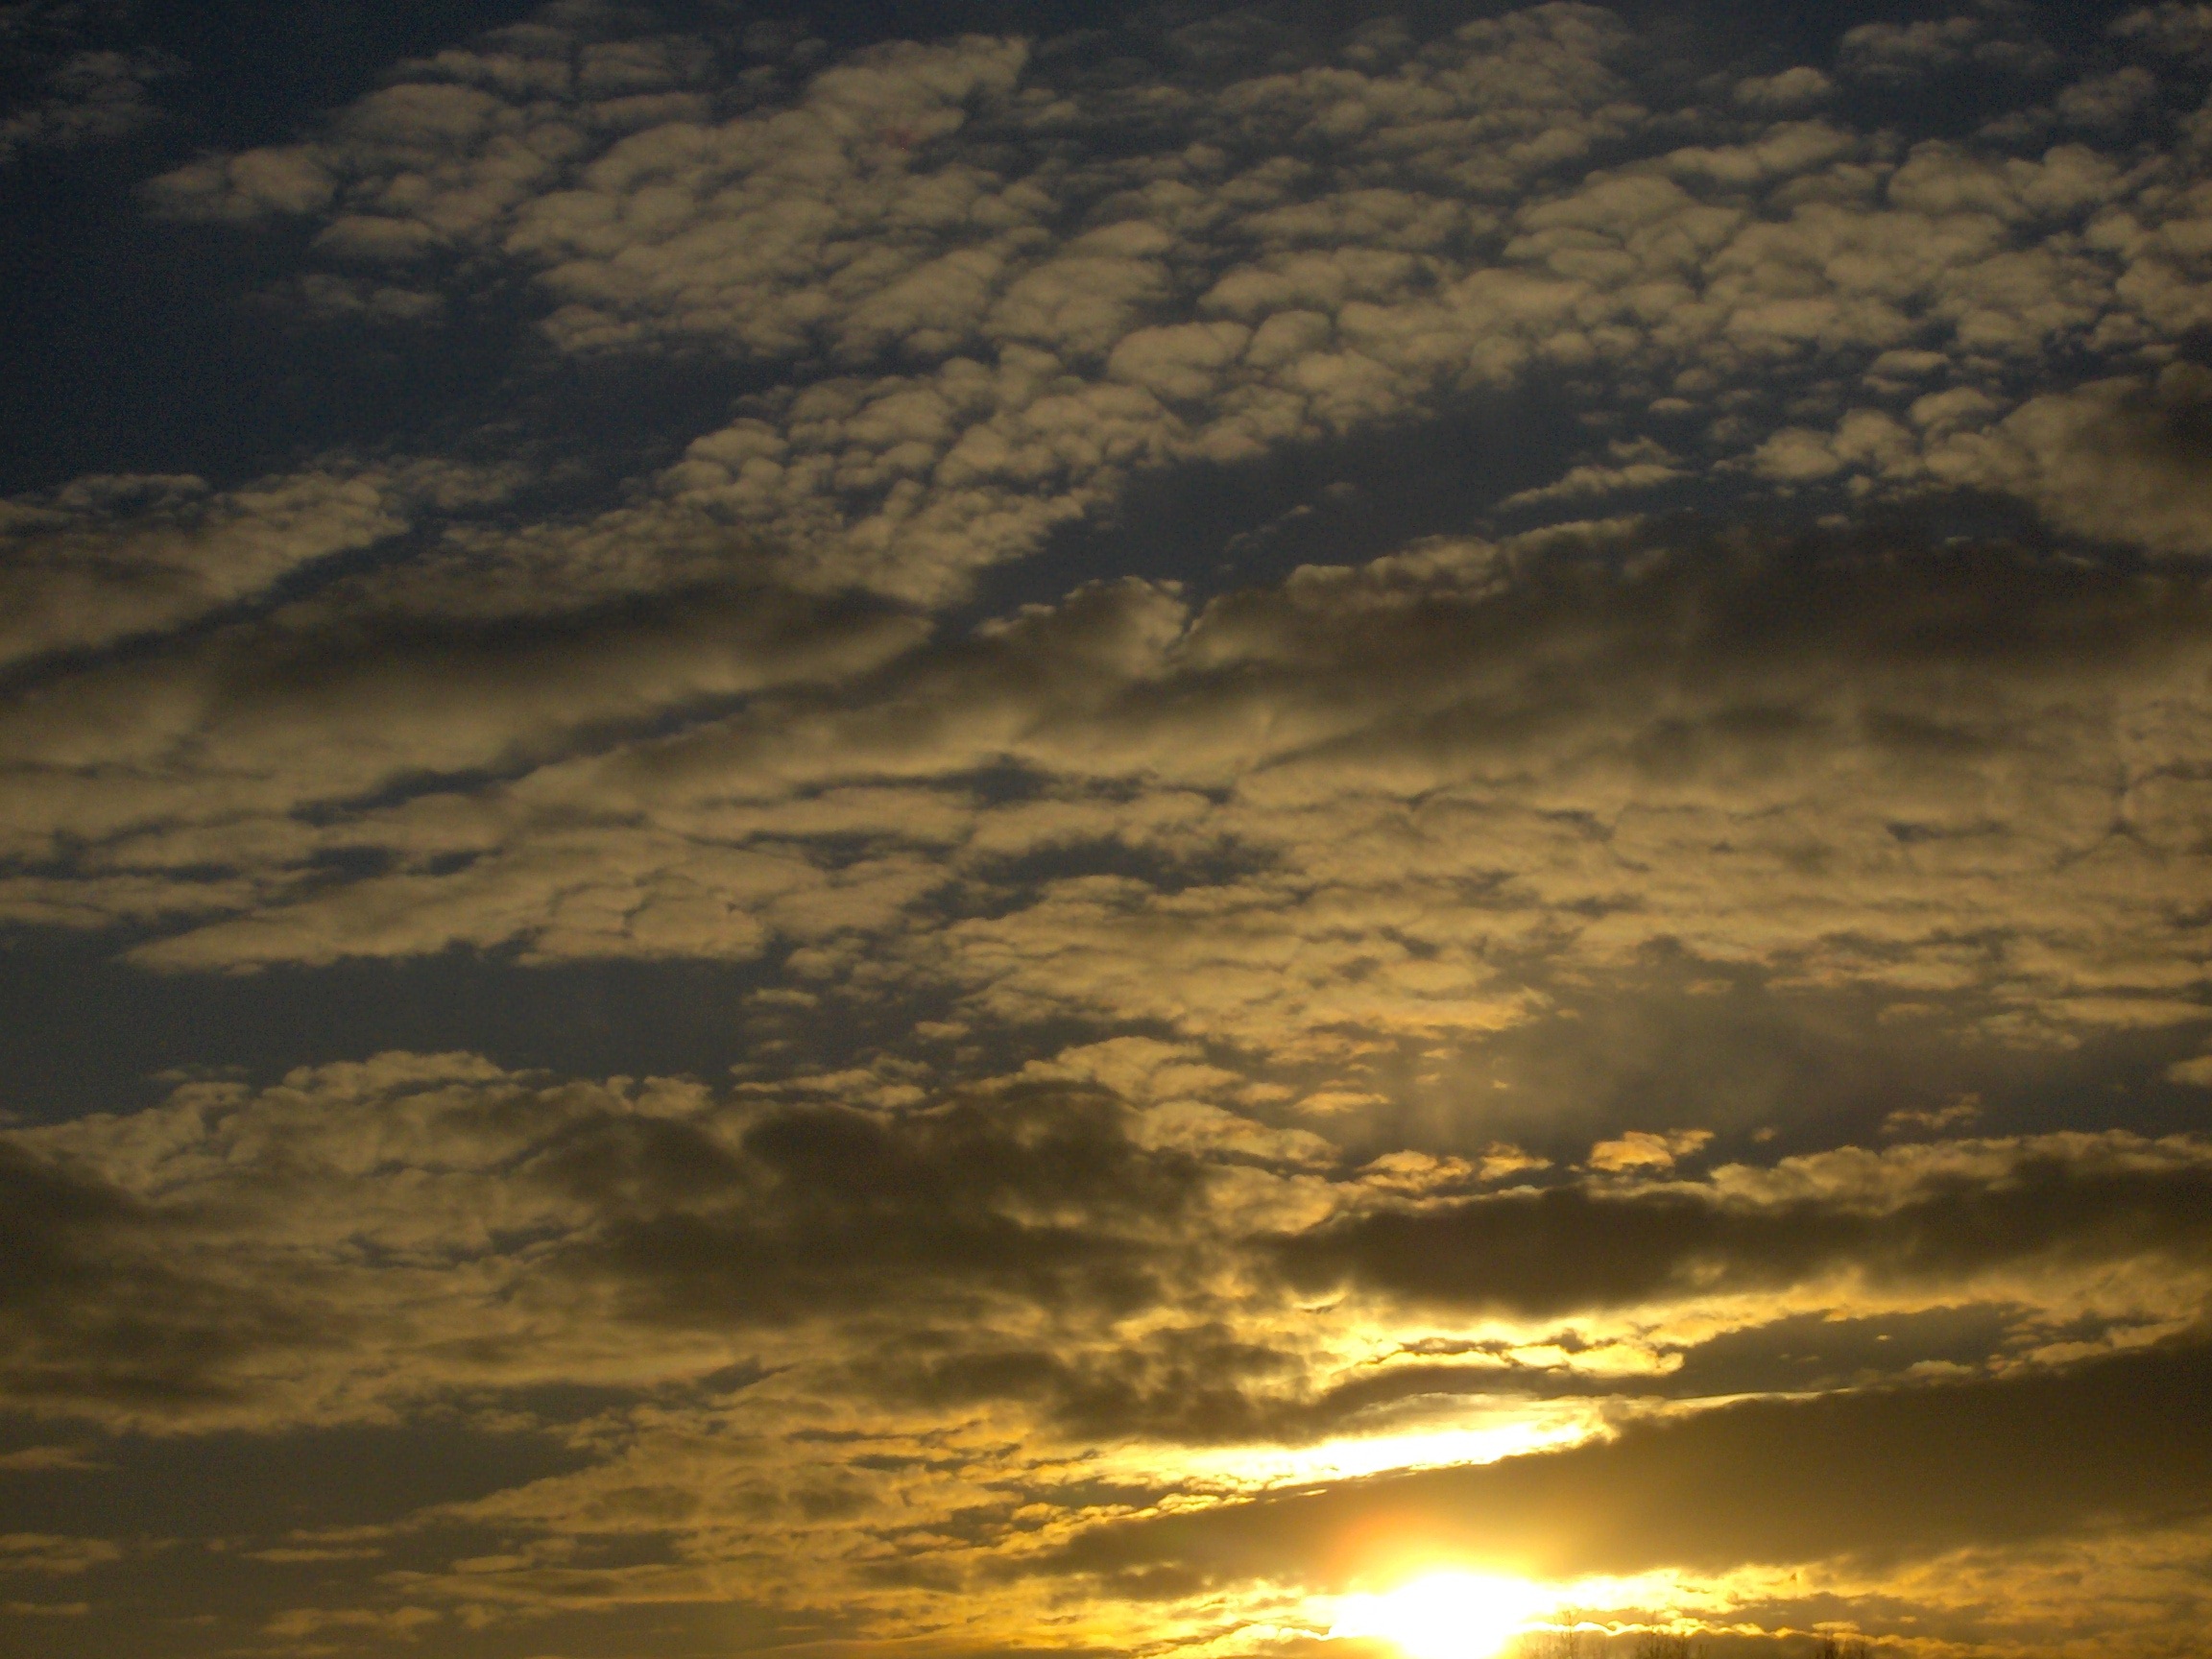
nature, horizon, cloud, sky, sun, sunrise, sunset, sunlight, morning, dawn, atmosphere, dusk, evening, cumulus, glow, clouds, afterglow, meteorological phenomenon, red sky at morning